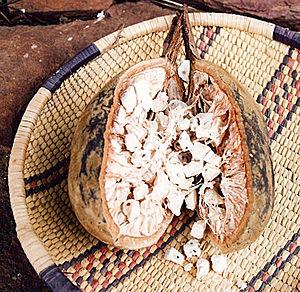
un fruit du baobab ouvert montrant les graines. Le fruit est d'environ 18cm de long et les graines sont elles-mêmes noires et entourées par une pulpe sèche et blanche qui peut être dissoute dans de l'eau sucrée ou du lait chaud pour faire une boisson. Ce fruit a été obtenu dans les hautes terres de l'est du Zimbabwe.
Le Baobab africain est la plus connue des huit espèces de baobabs. C'est un arbre africain à caudex du genre Adansonia et de la famille des Bombacacées, selon la classification classique, ou des Malvacées, selon la classification phylogénétique. Sacré pour plusieurs cultures, c'est aussi un arbre à palabres qu'il est malvenu ou sacrilège de couper. C’est l’arbre typique de l’Afrique tropicale sèche et l’emblème du Sénégal et de la Guinée.